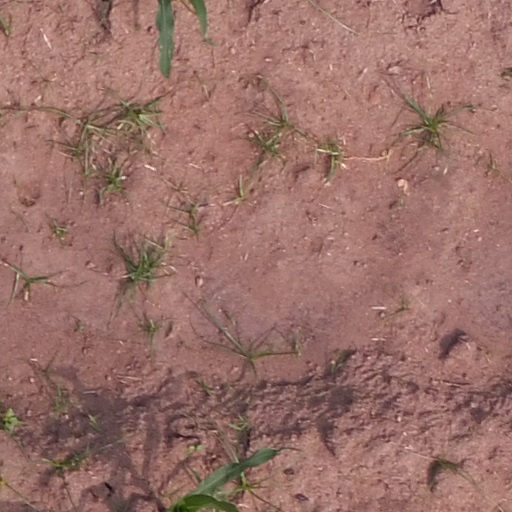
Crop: maize; corn